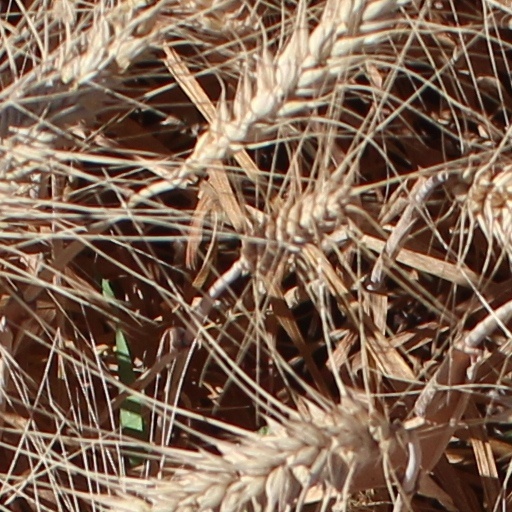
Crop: wheat